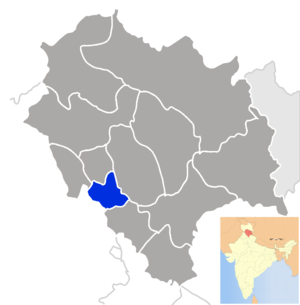
Bilaspur (distrikt i Himachal Pradesh)
Bilaspur-distriktet i Himachal Pradesh
Bilaspur er et distrikt i den indiske delstat Himachal Pradesh. Distriktets hovedstad er Bilaspur.